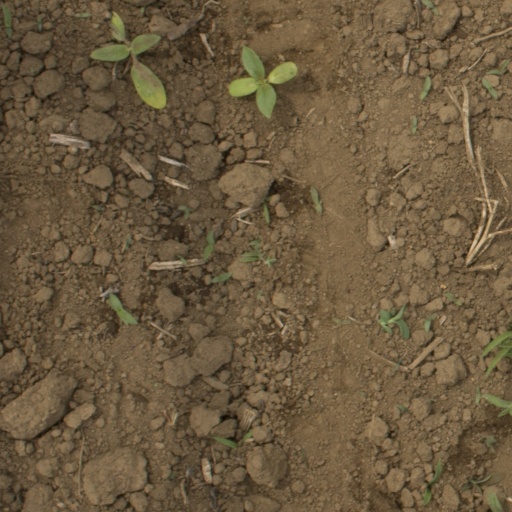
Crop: Jerusalem artichoke